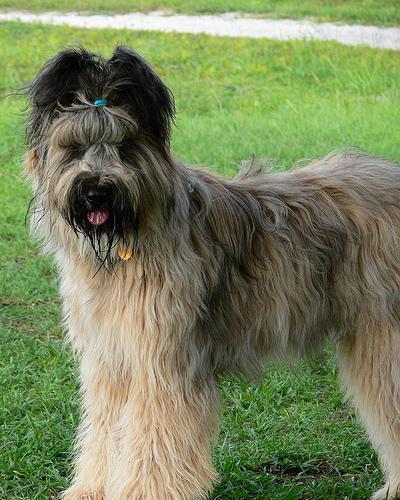
briard